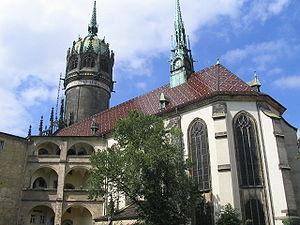
Le luthéranisme est la théologie protestante qui trouve son origine dans la pensée et les écrits du théologien et moine augustin allemand Martin Luther, à partir de 1517. Ce courant de pensée a favorisé plus généralement l'émergence d'une théologie protestante et d'églises protestantes au cours du XVIᵉ siècle, tout en restant la référence dogmatique principale du courant théologique d'églises protestantes luthériennes, notamment en Allemagne et dans les pays scandinaves. Du fait des circonstances historico-politiques, d'importantes églises luthériennes se sont constituées dans d'autres régions ou pays, en Alsace et Lorraine, à Madagascar, en Pologne, dans les pays baltes notamment. Le luthéranisme concerne à la fois la foi d'individus se réclamant protestants luthériens, les Églises luthériennes et un corpus théologique et ecclésiologique.
L’église de la Toussaint de Wittemberg ou église du château de Wittemberg est une église évangélique luthérienne du XVᵉ siècle, de style gothique tardif, avec coupole en cuivre vert-de-gris. Elle se trouve à Wittemberg, dans l'est de l'Allemagne. Dédiée à tous les saints, elle devient un des symboles de l'origine de la Réforme protestante, du protestantisme et du luthéranisme, après que le réformateur protestant, Martin Luther, eut affiché ses 95 thèses sur les portes de l'édifice, le 31 octobre 1517.